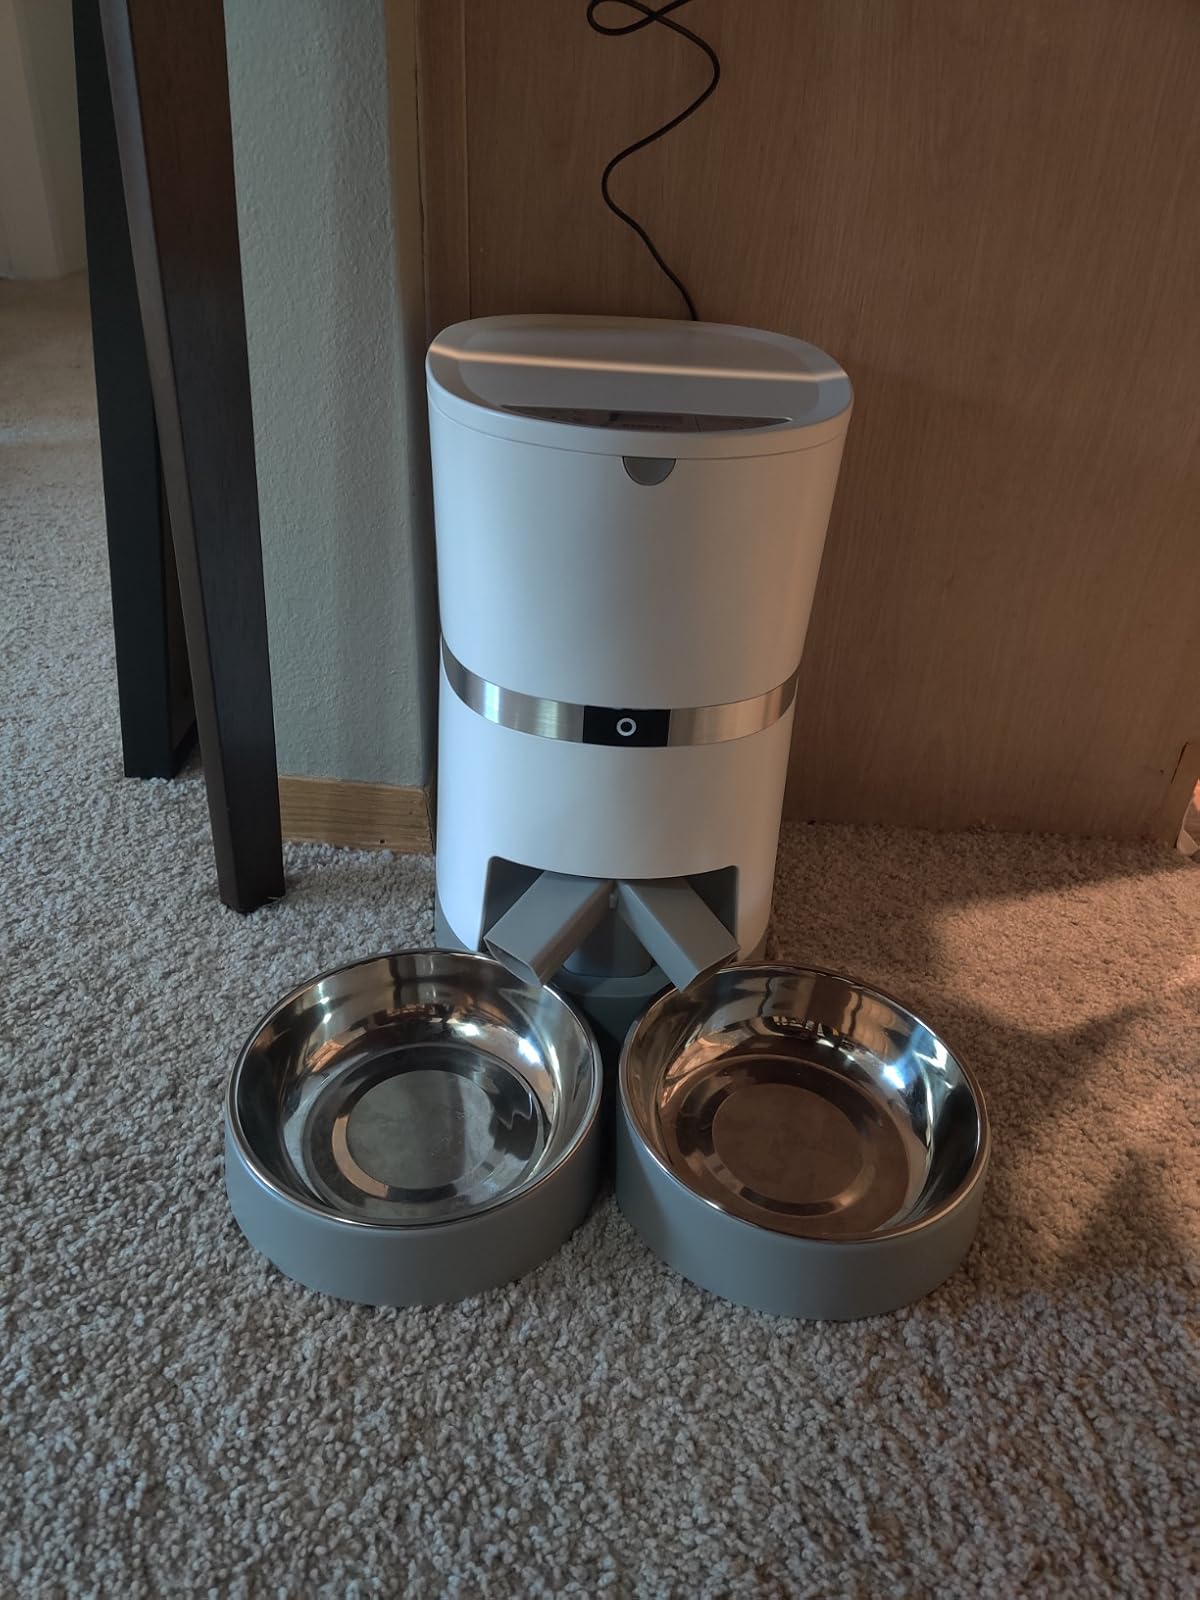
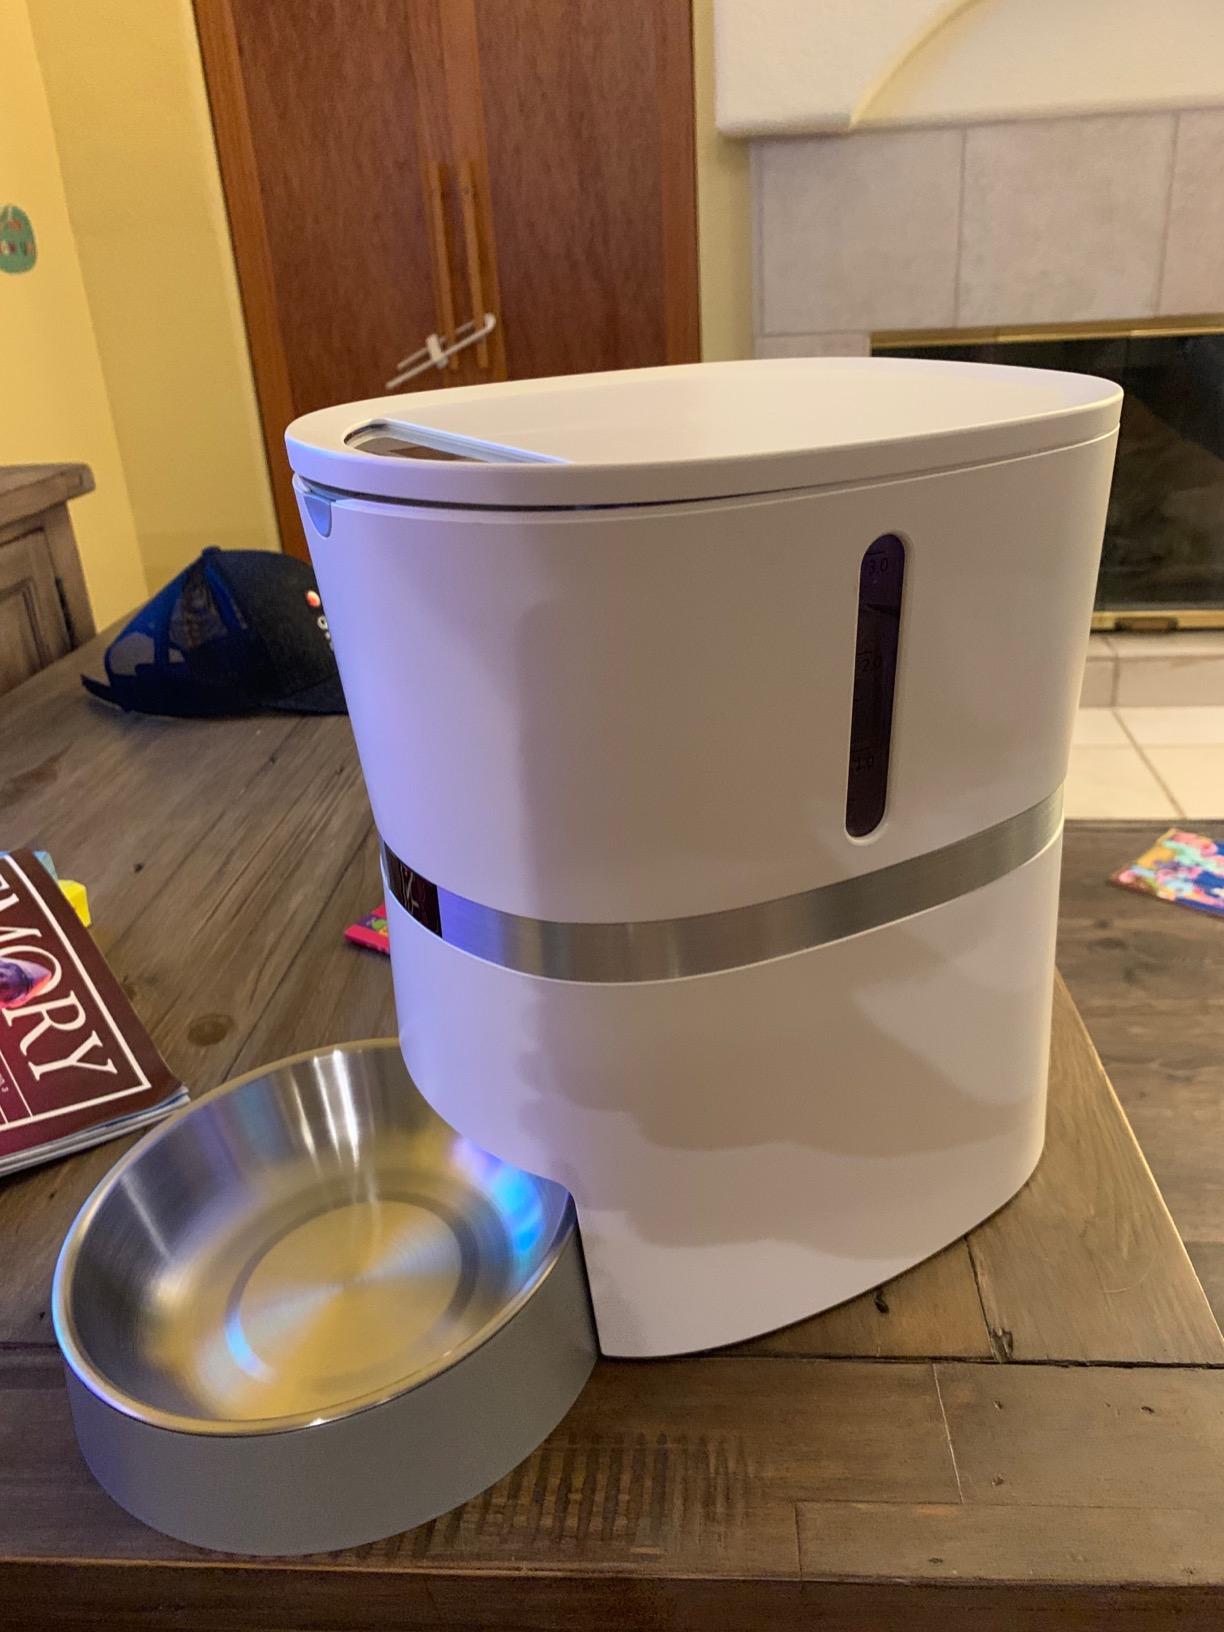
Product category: items_feeder
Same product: no